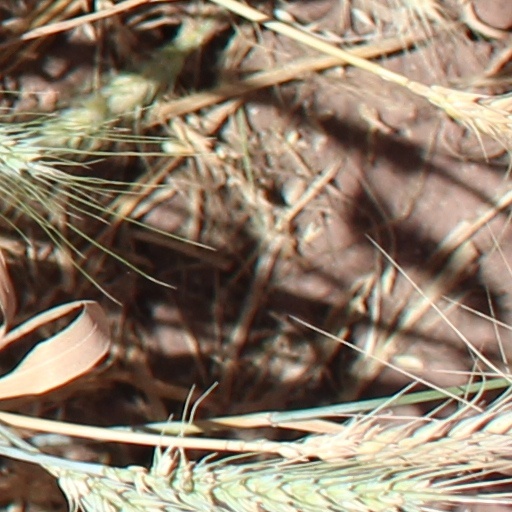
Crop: wheat